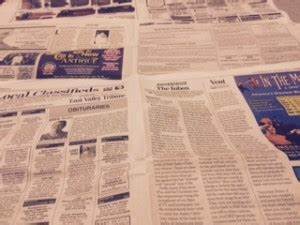
Waste category: paper